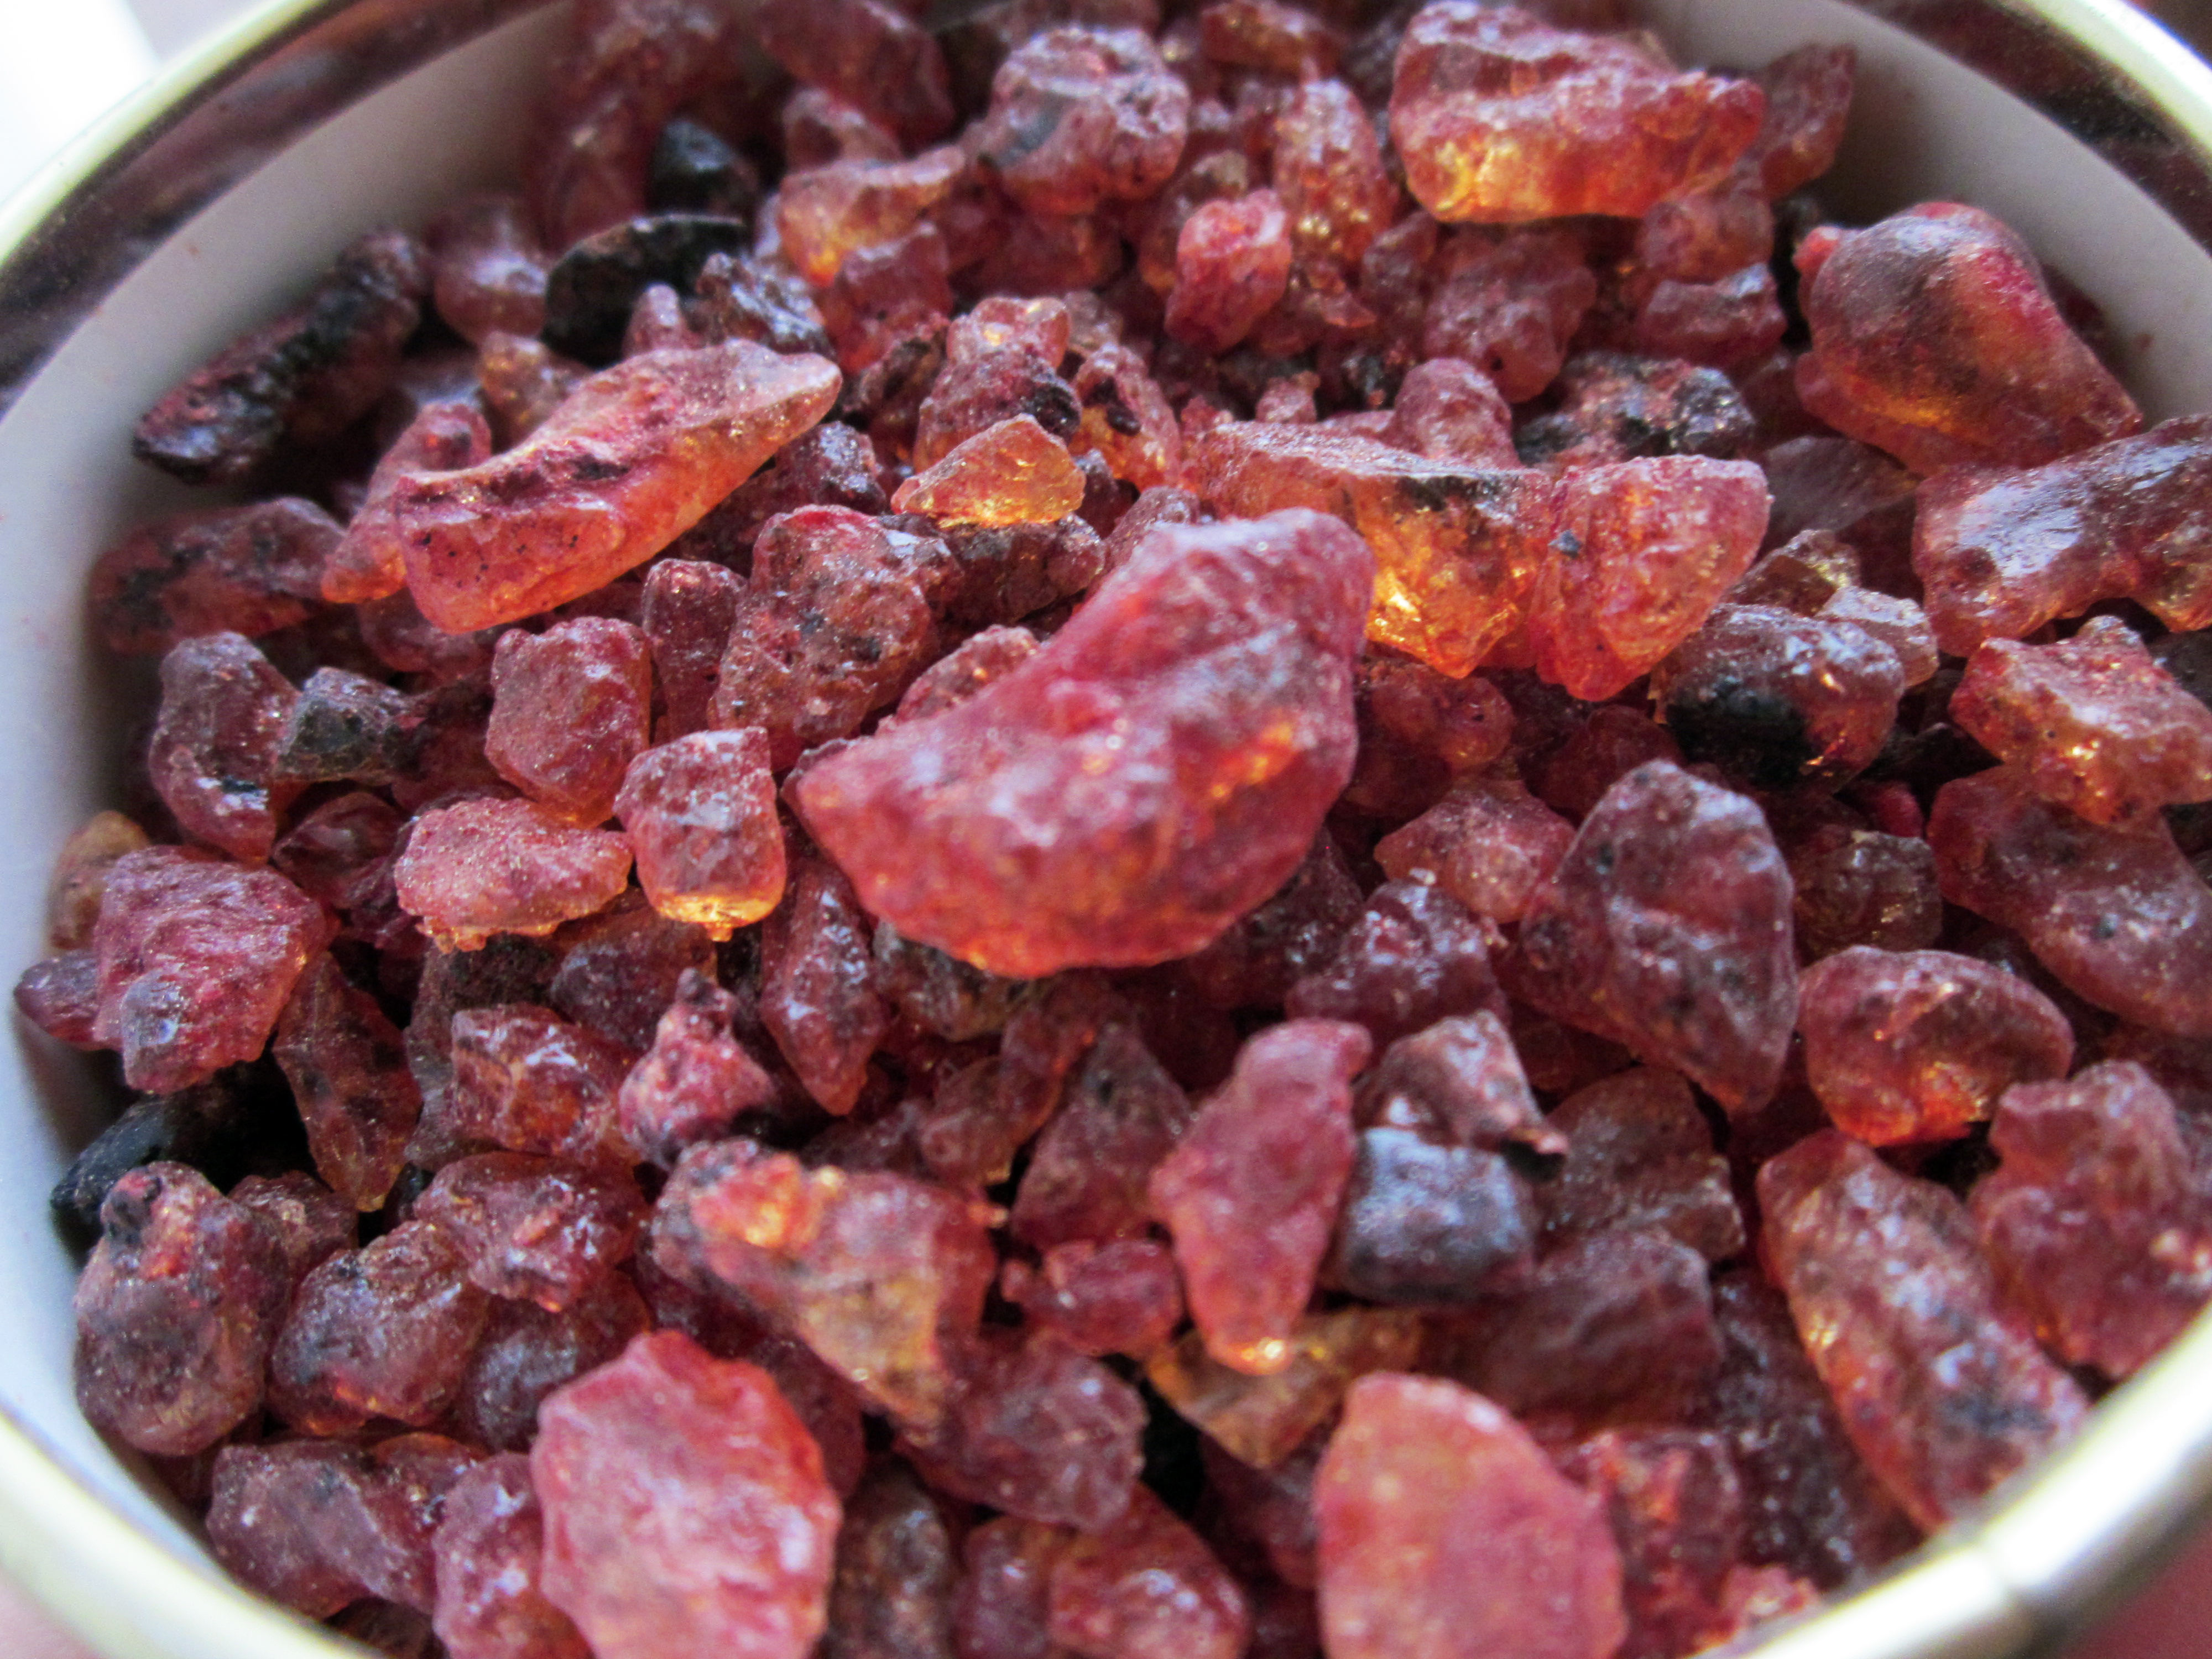
resin, aroma, smell, dragon, blood, superfood, cranberry, fruit, frutti di bosco